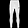
Label: Trouser